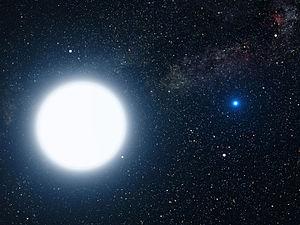
Le sens premier du mot étoile est celui d'un point lumineux dans le ciel nocturne, et par extension, des figures géométriques représentant des rayons partant d'un centre. En astronomie, la signification scientifique plus restreinte d'étoile est celle d'un corps céleste plasmatique qui rayonne sa propre lumière par réactions de fusion nucléaire, ou des corps qui ont été dans cet état à un stade de leur cycle de vie, comme les naines blanches ou les étoiles à neutrons. Cela signifie qu'ils doivent posséder une masse minimale pour que les conditions de température et de pression au sein de la région centrale — le cœur — permettent l'amorce et le maintien de ces réactions nucléaires, seuil en deçà duquel on parle d'objets substellaires. Les masses possibles des étoiles s'étendent de 0,085 masse solaire à une centaine de masses solaires. La masse détermine la température et la luminosité de l'étoile.
Alpha Microscopii est une étoile géante de type G de la constellation du Microscope. Sa magnitude apparente varie entre 4,88 et 4,94.
3 Puppis est une étoile binaire de la constellation de la Poupe. Sa magnitude apparente est de 3,93. C'est une supergéante blanche de type spectral A3Iab. Elle est entourée par un nuage de poussière circumstellaire, ce qui est inhabituel pour une étoile de type A, suggérant qu'elle pourrait être en fait une étoile de faible masse évoluant de la phase branche asymptotique des géantes vers une nébuleuse planétaire.
Chi² Orionis est une étoile supergéante bleue de la constellation d'Orion de type spectral B2Iaev. Il s'agit d'une variable de type α Cyg pulsante, dont la magnitude apparente varie légèrement, entre 4,68 et 4,72.
Epsilon Phoenicis est une étoile de la constellation du Phénix. Sa magnitude apparente est de 3,88.
V899 Monocerotis, en français V899 de la Licorne et en abrégé V899 Mon, est une jeune étoile éruptive de la constellation de la Licorne.